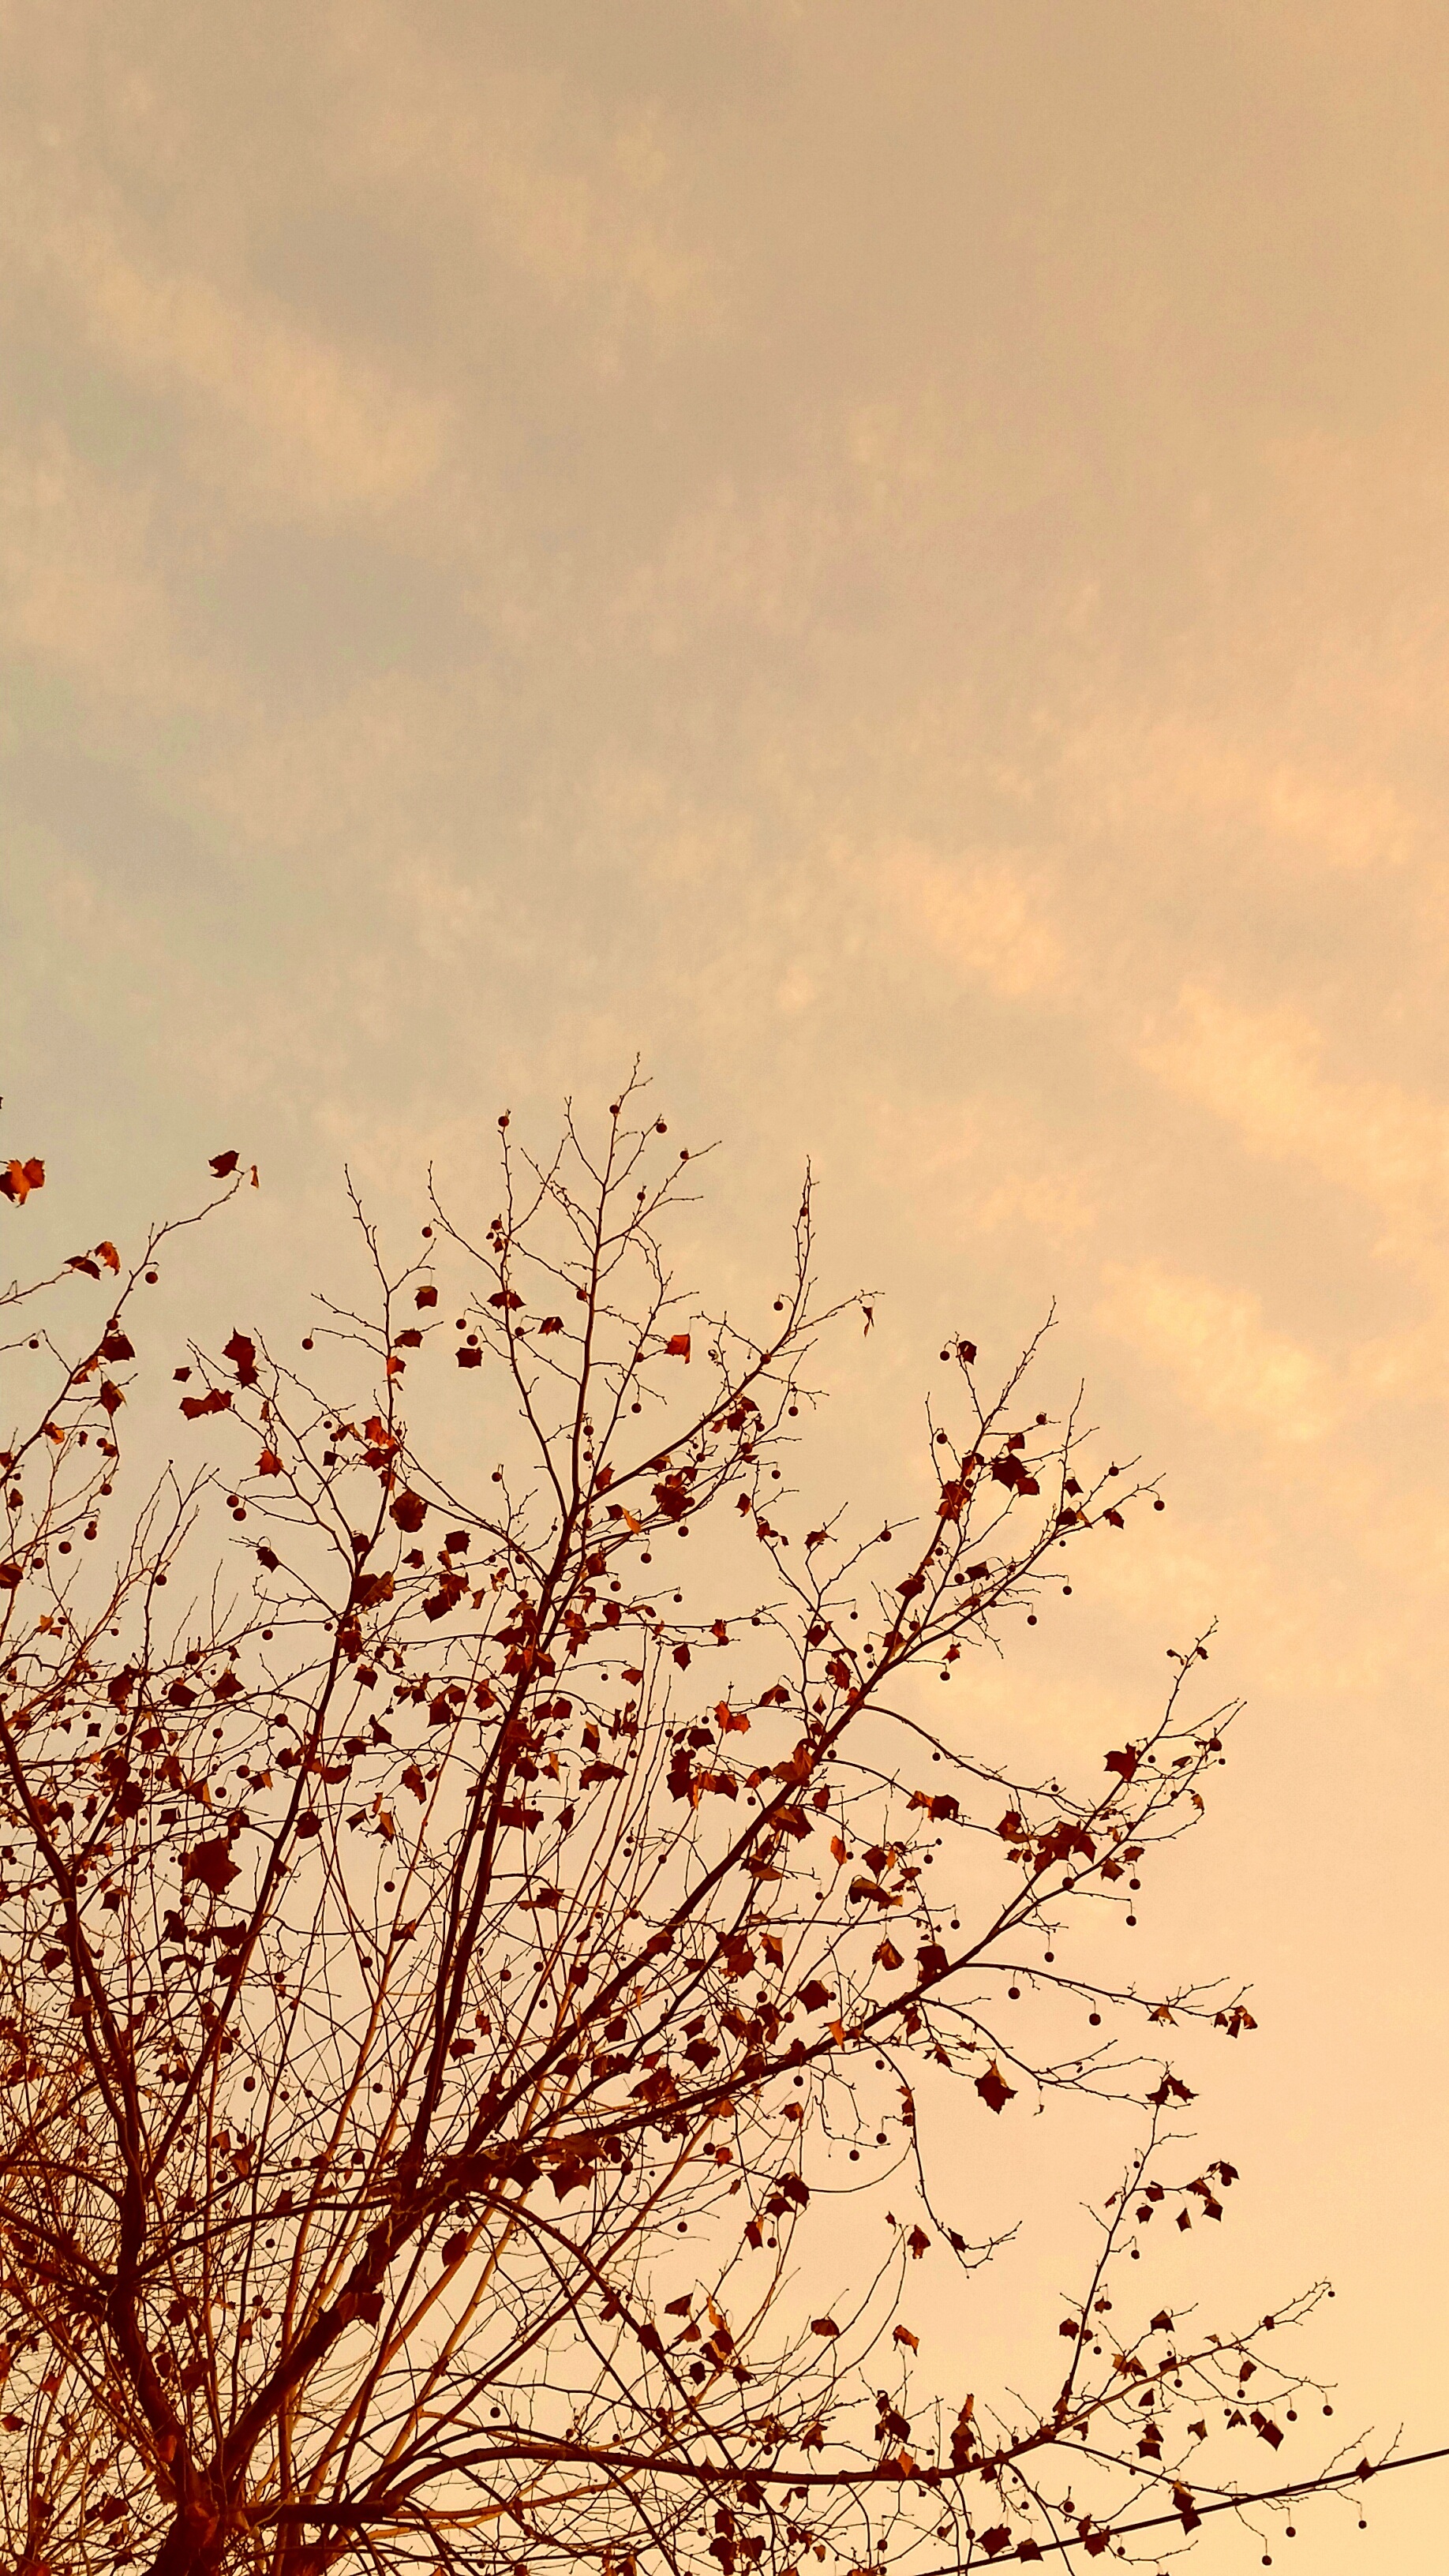
tree, branch, blossom, winter, plant, sky, wood, morning, leaf, flower, flock, glow, cherry blossom, twig, grass family